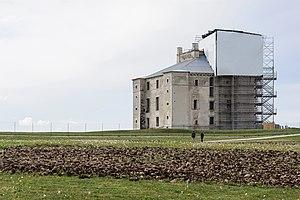
Le Château de Maulnes, à Cruzy-le-Châtel dans l'Yonne en Bourgogne, en cours de restauration. This building is classé au titre des Monuments Historiques. It is indexed in the Base Mérimée, a database of architectural heritage maintained by the French Ministry of Culture,
Le château de Maulnes, situé à Cruzy-le-Châtel dans l'Yonne est un château de style Renaissance construit au XVIᵉ siècle.